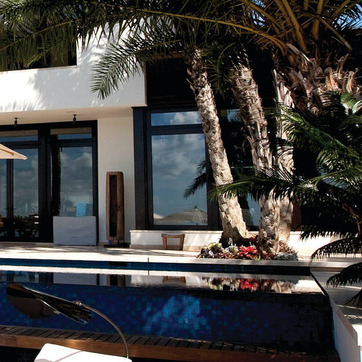
Material: glass